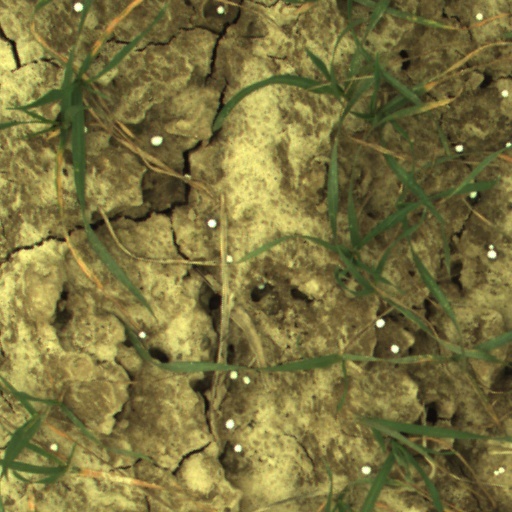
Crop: wheat